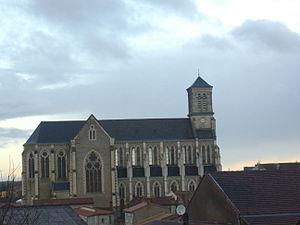
Eglise de Mouzillon